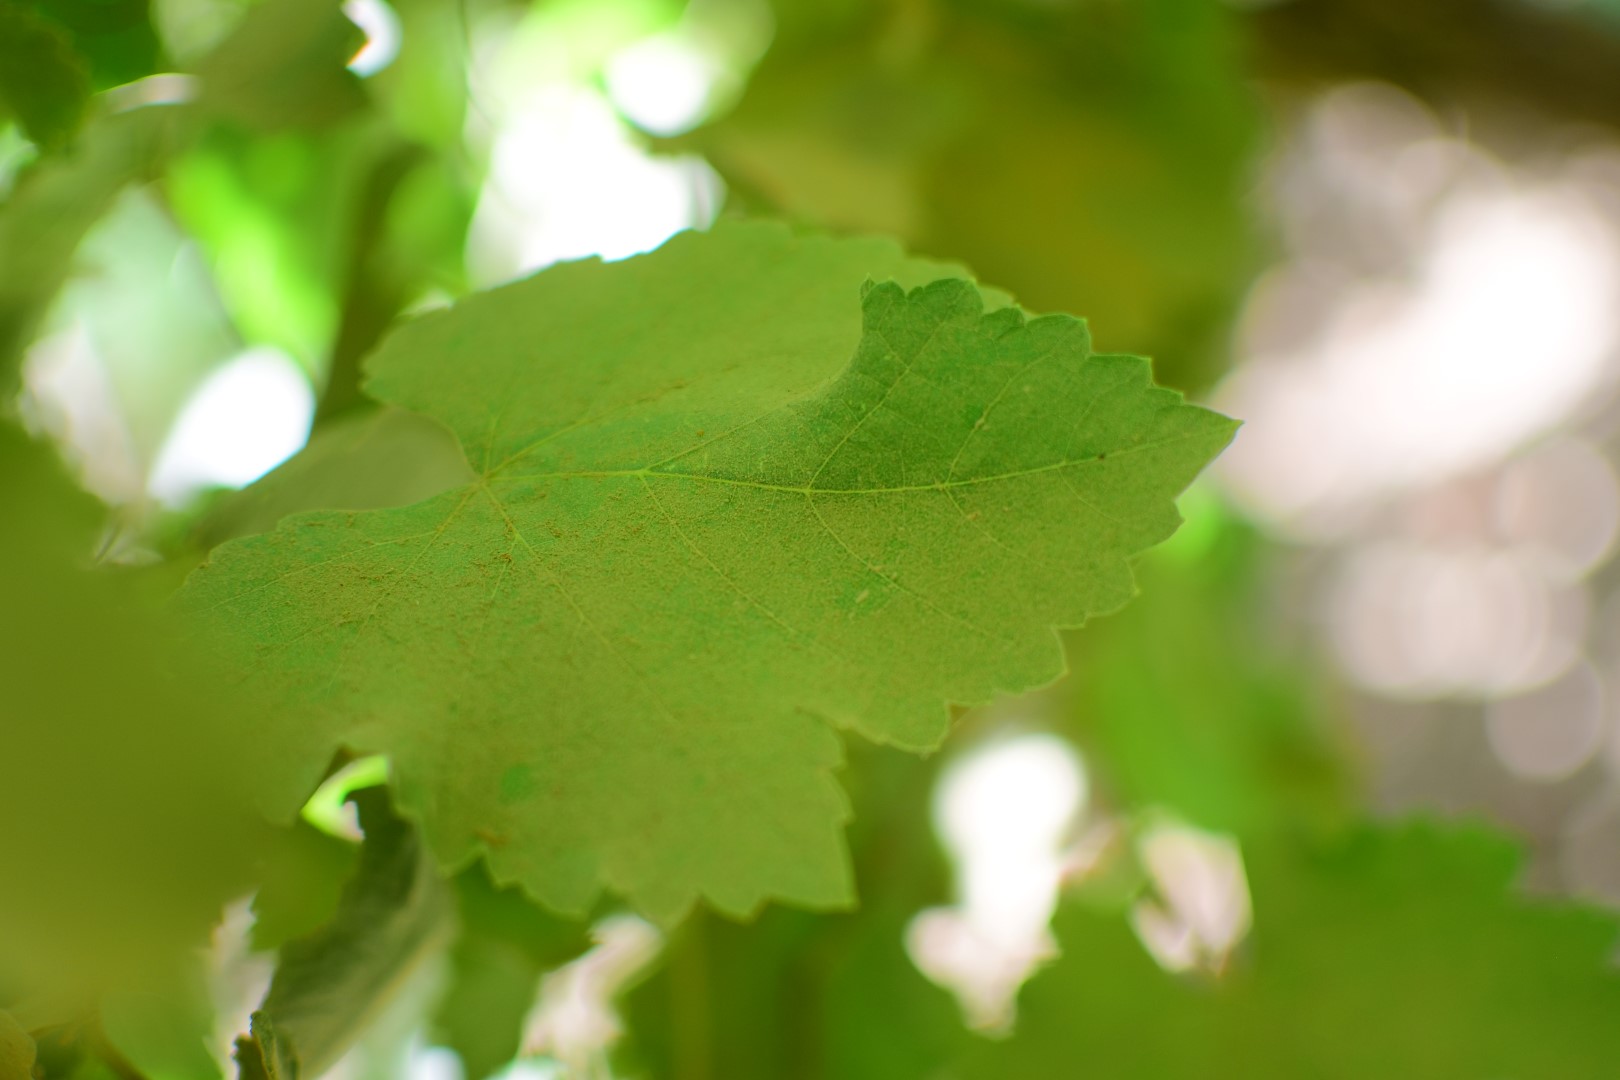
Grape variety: Frinsi